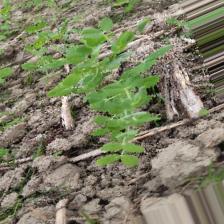
Label: Normal